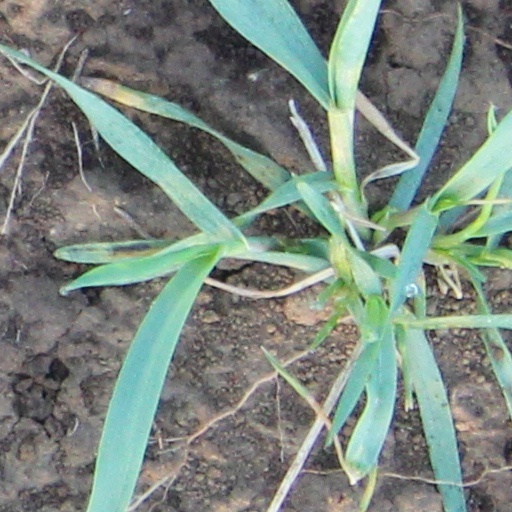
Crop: wheat